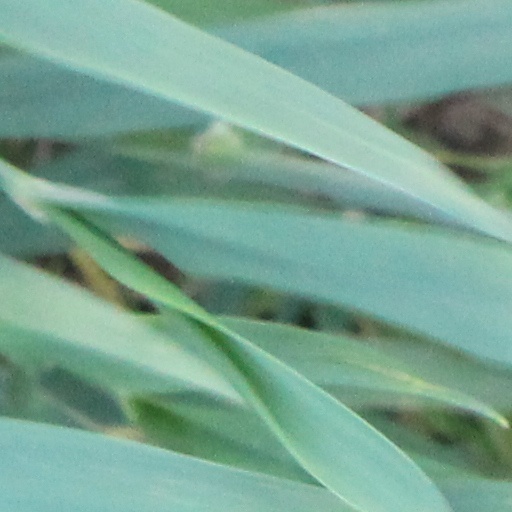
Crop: wheat